Question: Please indicate a possible affordance area of the knife that can be used for cutting
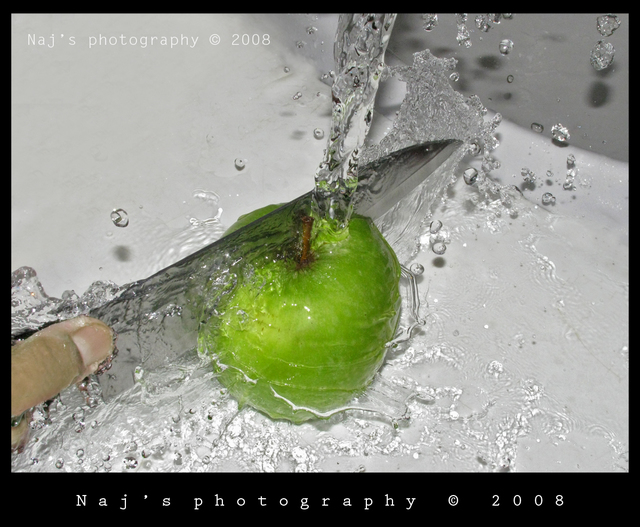
Answer: [67, 136.5, 470, 400.5]